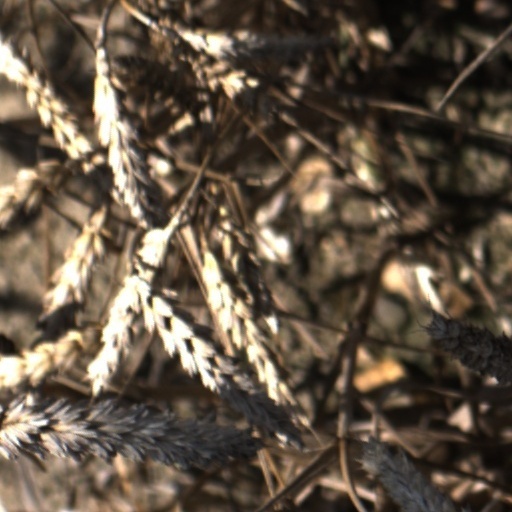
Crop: wheat